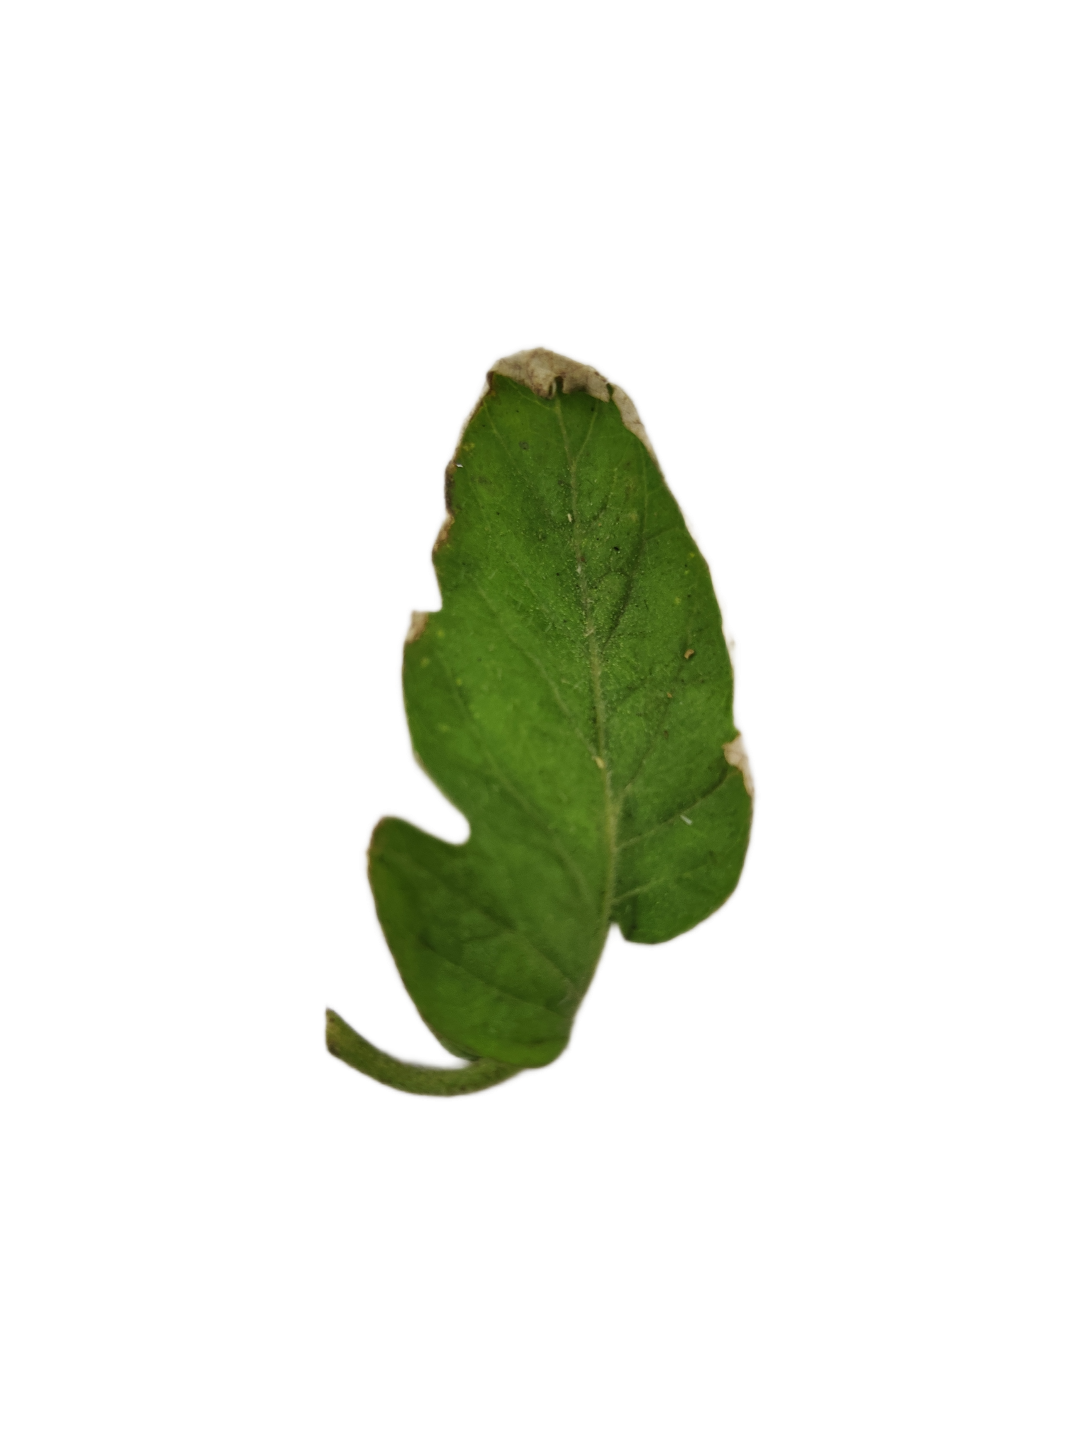
Crop: Tomato
Label: Mosaic